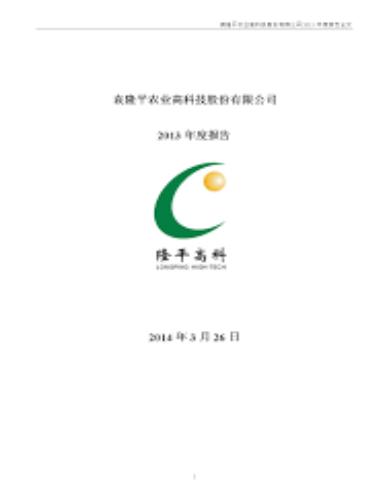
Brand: longping
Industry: Others